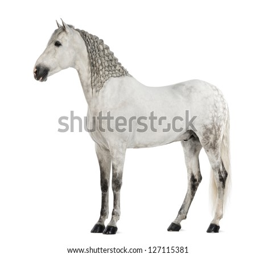
side view of animal with plaited mane , also known as the horse or pre against white background